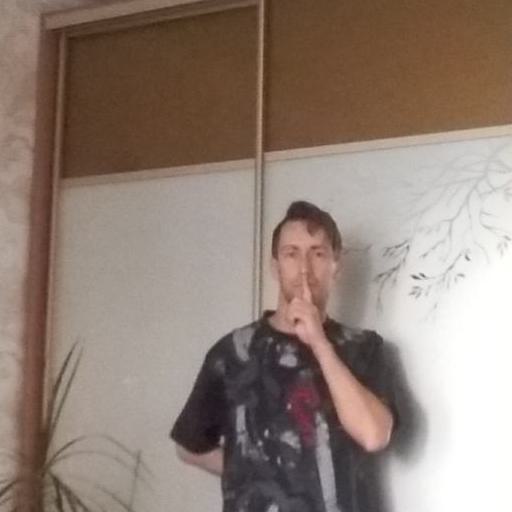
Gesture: mute